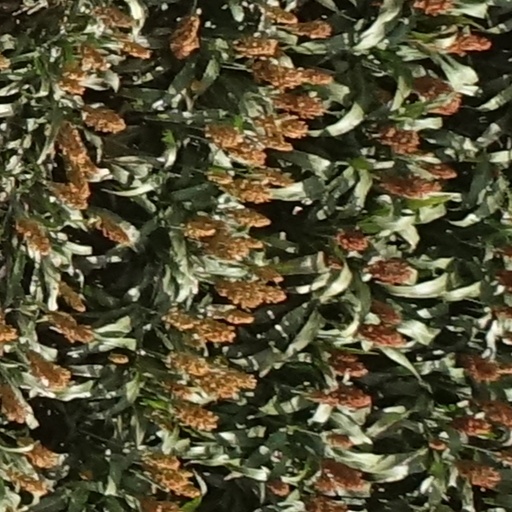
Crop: sorghum